Lawrence Township, Mercer County, New Jersey

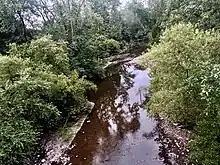
The Stony Brook flowing through the northern portion of the township towards Princeton.

According to the United States Census Bureau, the township had a total area of 21.98 square miles (56.94 km), including 21.73 square miles (56.27 km) of land and 0.26 square miles (0.67 km) of water (1.17%).